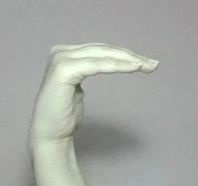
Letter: haa